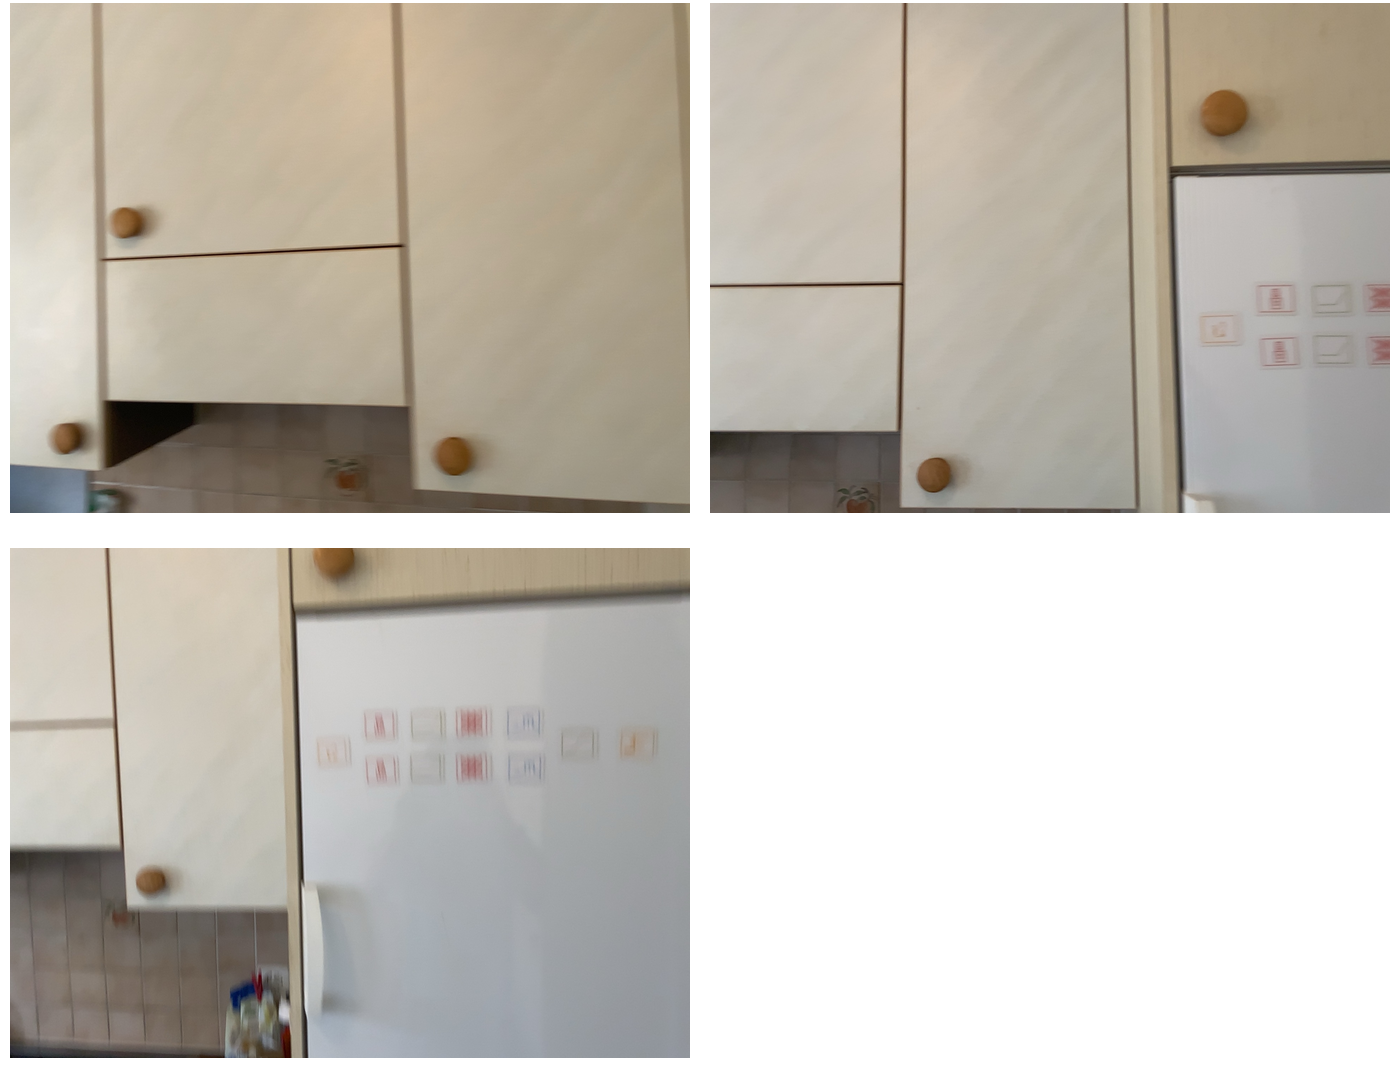Task instruction: Open the kitchen cabinet.
Answer: {"task_instruction": "Open the kitchen cabinet.", "nodes": ["knob", "kitchen cabinet"], "edges": [{"functional_relationship": "openorclose", "object1": "knob", "object2": "kitchen cabinet", "spatial_relations": ["lower_than", "right_of", "close"], "is_touching": true}], "action_type": "pull", "function_type": "open_close_control"}